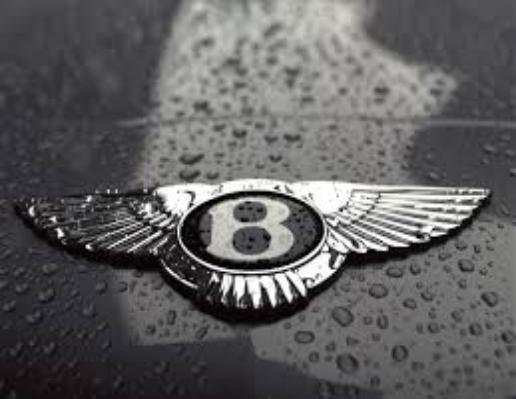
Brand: Bentley
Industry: Transportation